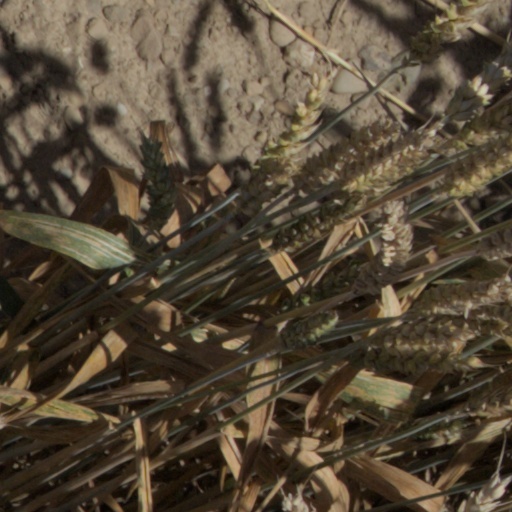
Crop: wheat